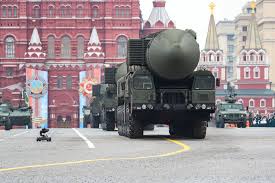
Label: Air Defense